Isotopic analysis by nuclear magnetic resonance

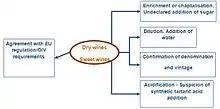
Applications of SNIF-NMR and IRMS to wine authenticity. [From Eurofins Analytics France

AOAC Official Method for detecting the addition of sugar in a fruit juice or in maple syrup. It is the only reliable method to detect addition of C3 sugar (ex: beet sugar).